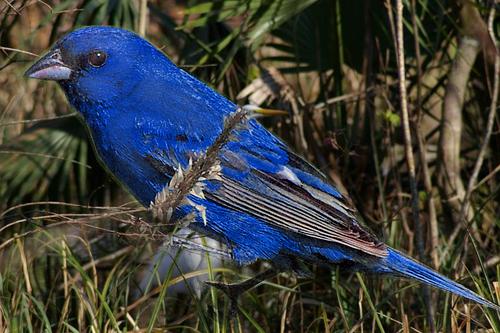
Bird species: Indigo_Bunting
Bird type: landbird
Background: land